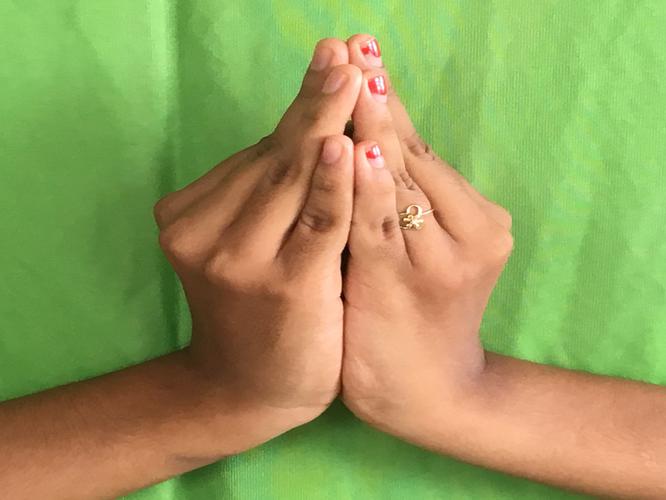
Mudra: Kapotham
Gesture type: double_hand